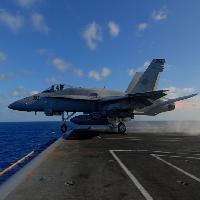
Weather: sun or clear